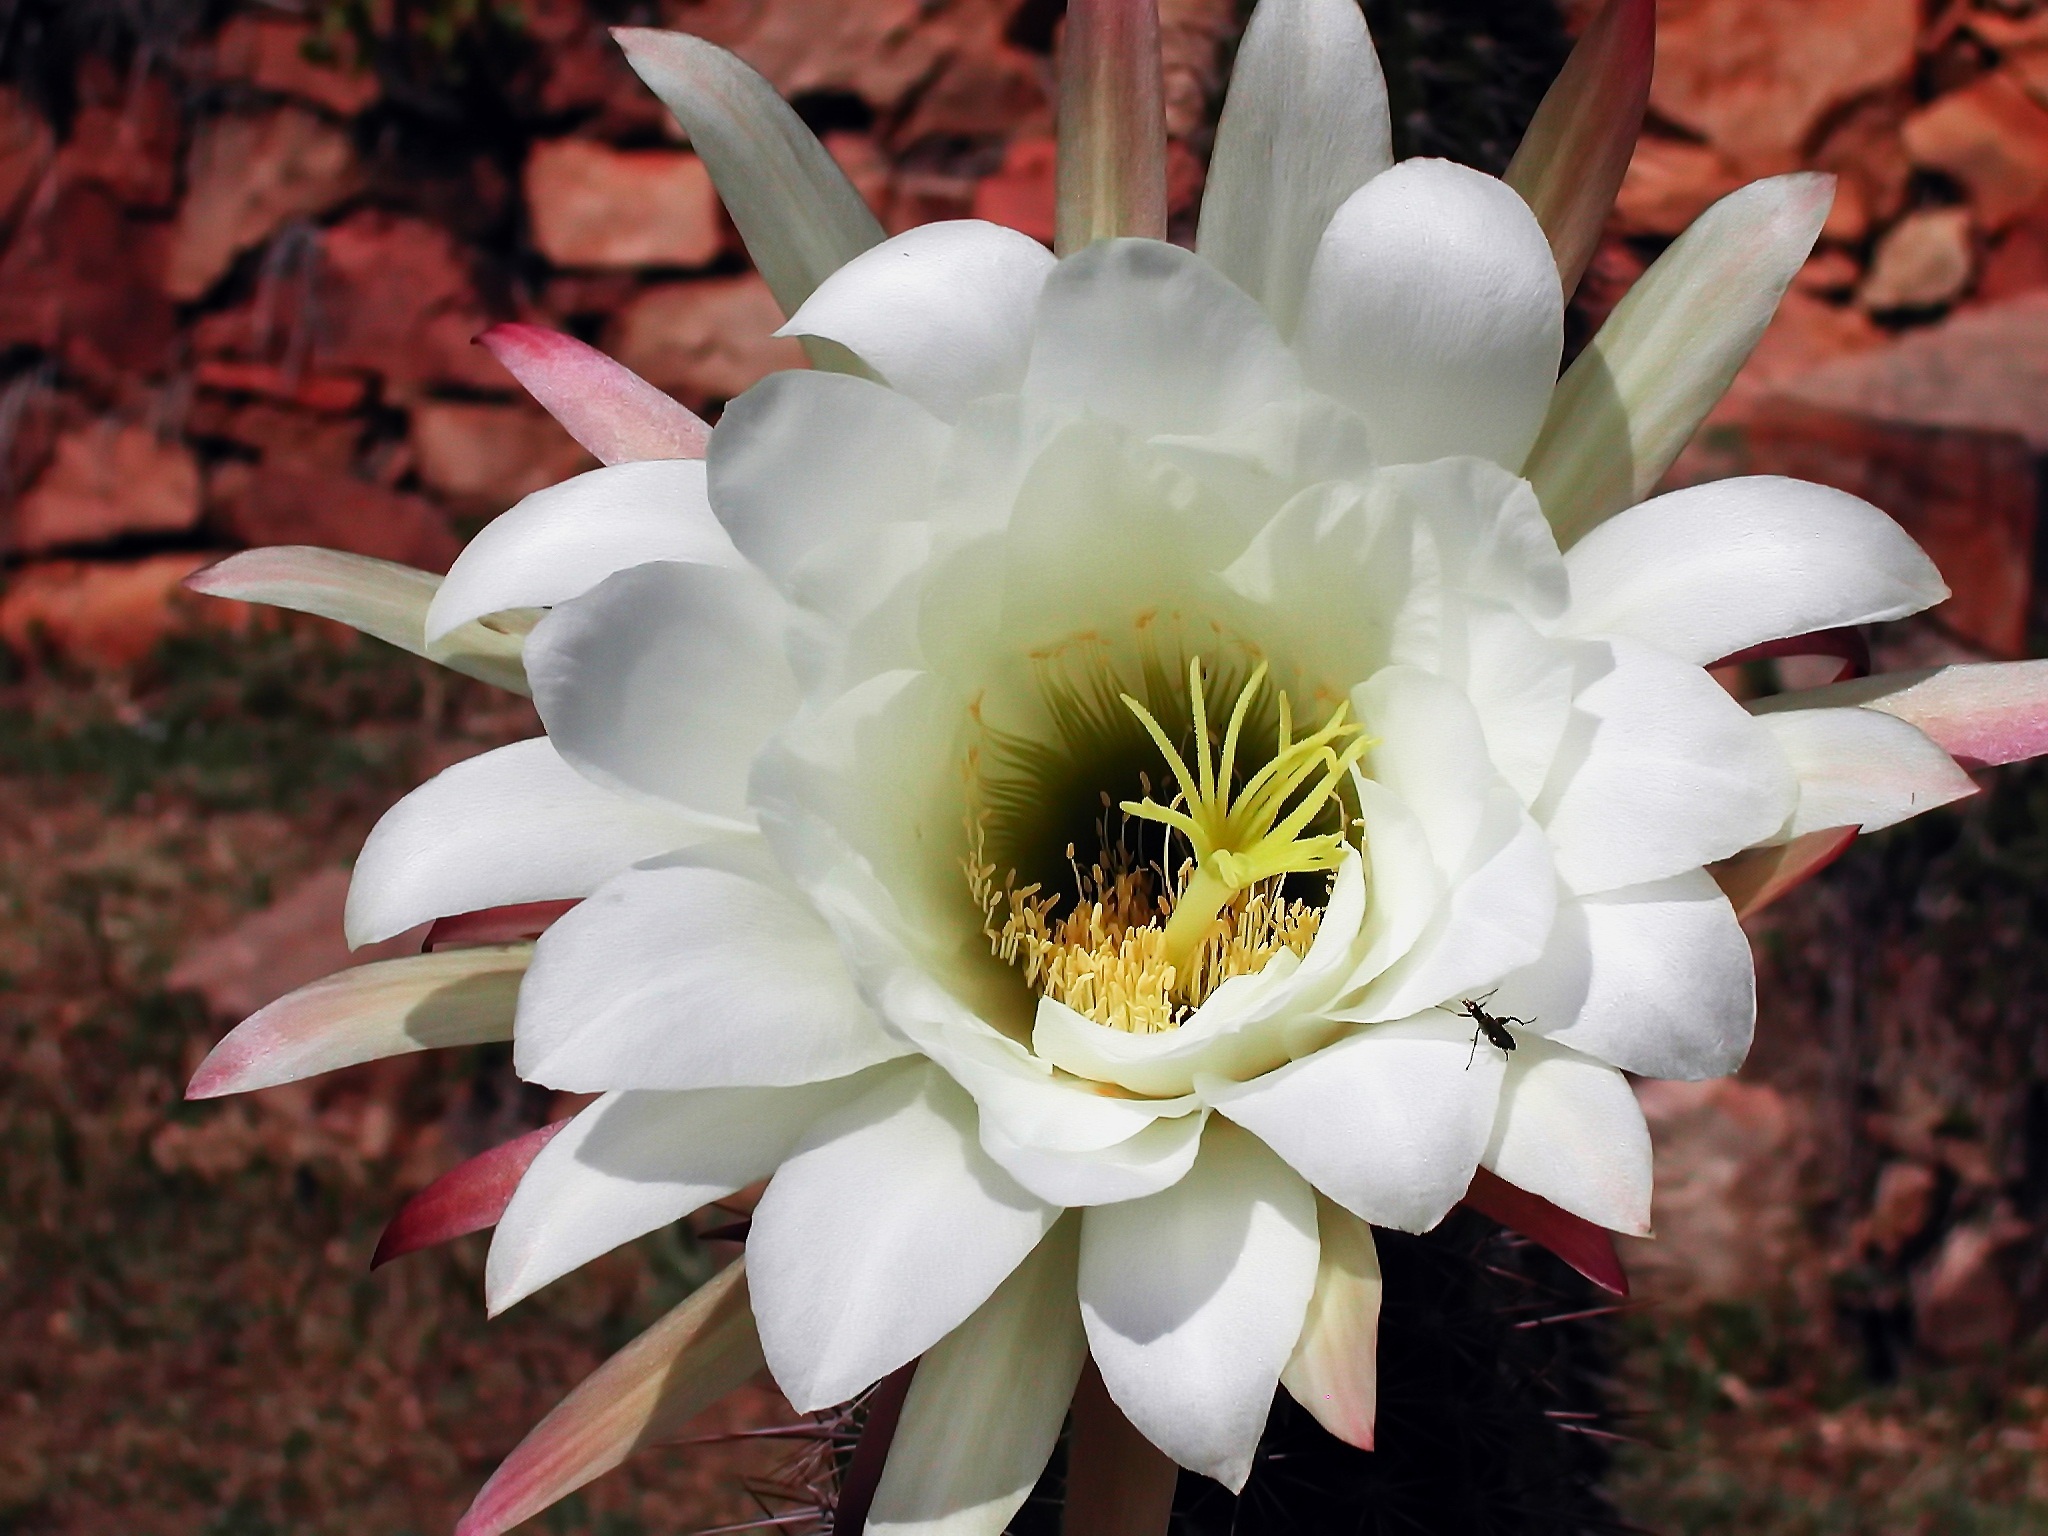
blossom, cactus, plant, white, flower, petal, botany, succulent, flora, petals, flowering, macro photography, flowering plant, land plant, hedgehog cactus